VP9

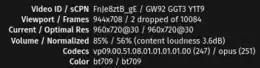
A YouTube video statistics with VP9 video codec and Opus audio codec

A main user of VP9 is Google's popular video platform YouTube, which offers VP9 video at all resolutions along with Opus audio in the WebM file format, through DASH streaming.